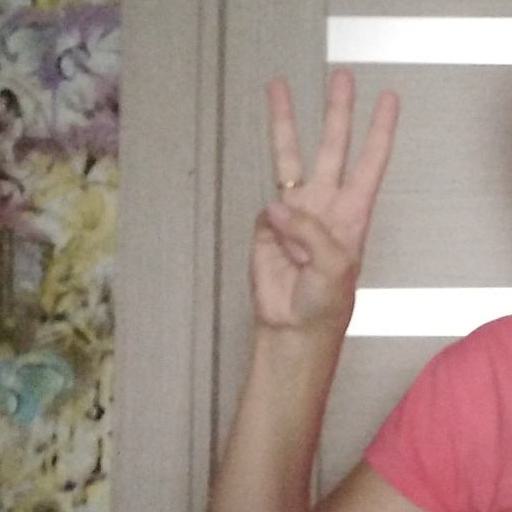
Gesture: three